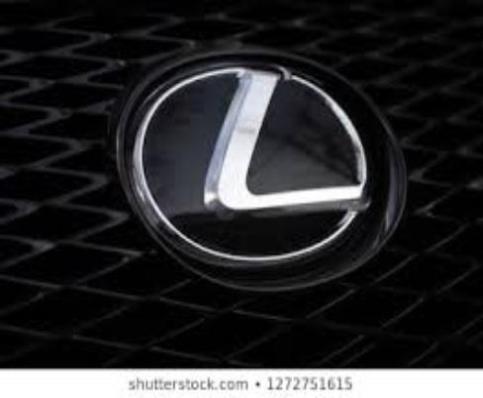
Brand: lexus-2
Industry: Transportation